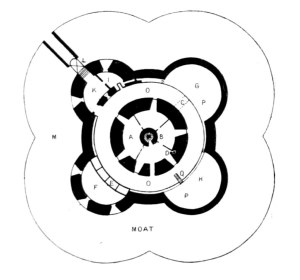
Sandown Castle
Oversigtsplan over Sandown Castle ved opførslen.
"Sandown Castle var en af Henrik 8.'s Device Forts såkaldte ""Henrician Castles"", der blev bygget i Sandown, North Deal i Kent, England, som en del af Henrik 8.'s forsvarsværker, der skulle beskytte landet mod invasion. Det indgår i en række kystfæstninger sammen med Walmer og Deal Castle til at beskytte den strategisk vigtige kyststrækning også kendt som The Downs. Disse tre fæstninger er kendt som Castles of the Downs, og de blev alle færdiggjort i 1540. Sandown var identisk med Walmer Castle og bestod af en rund keep med fire større semirunde bastioner til artilleri og beskyttet af en tør voldgrav. Indgangen havde en vindebro.